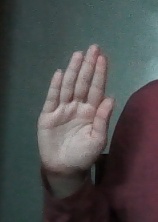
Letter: seen